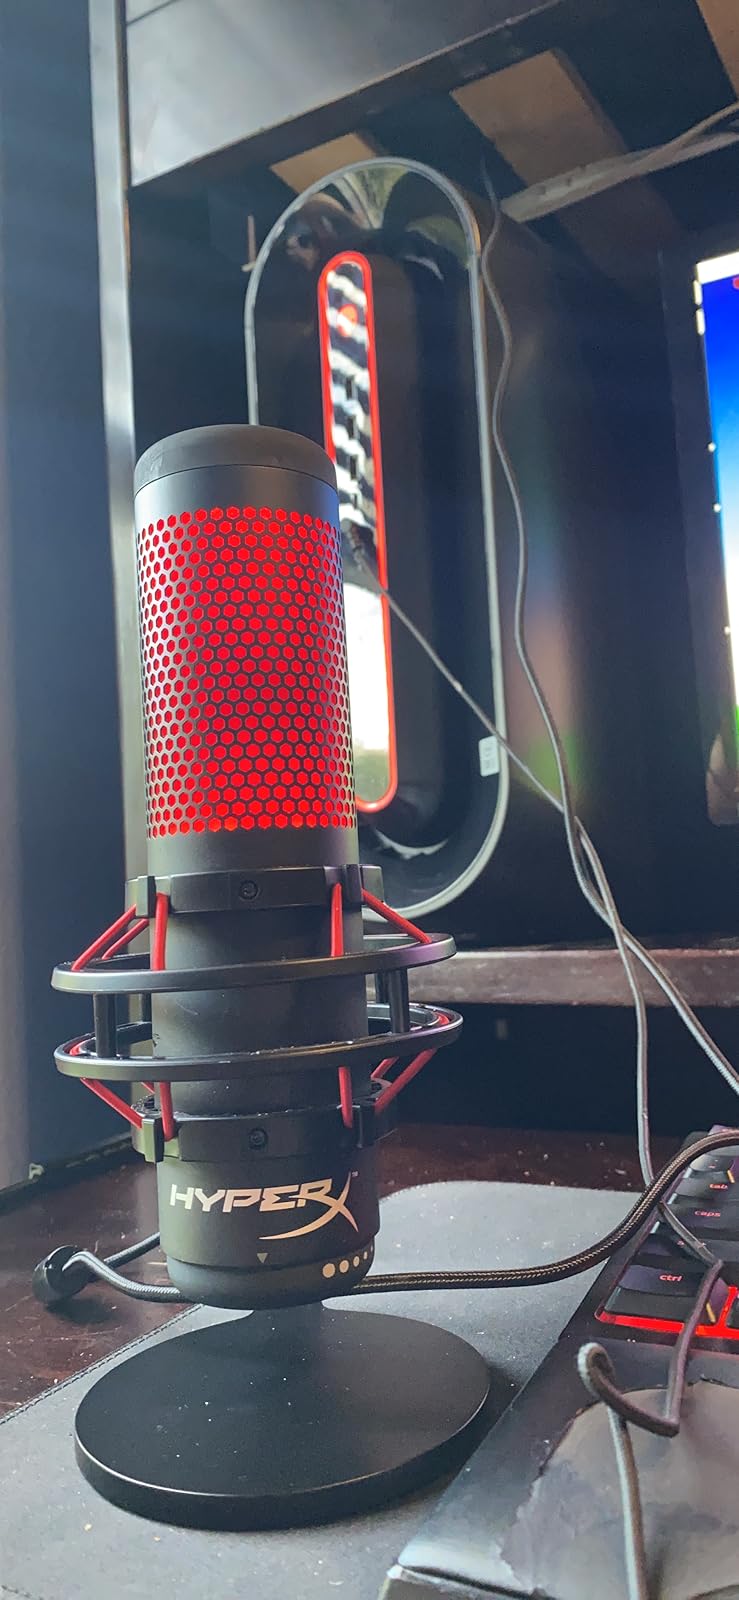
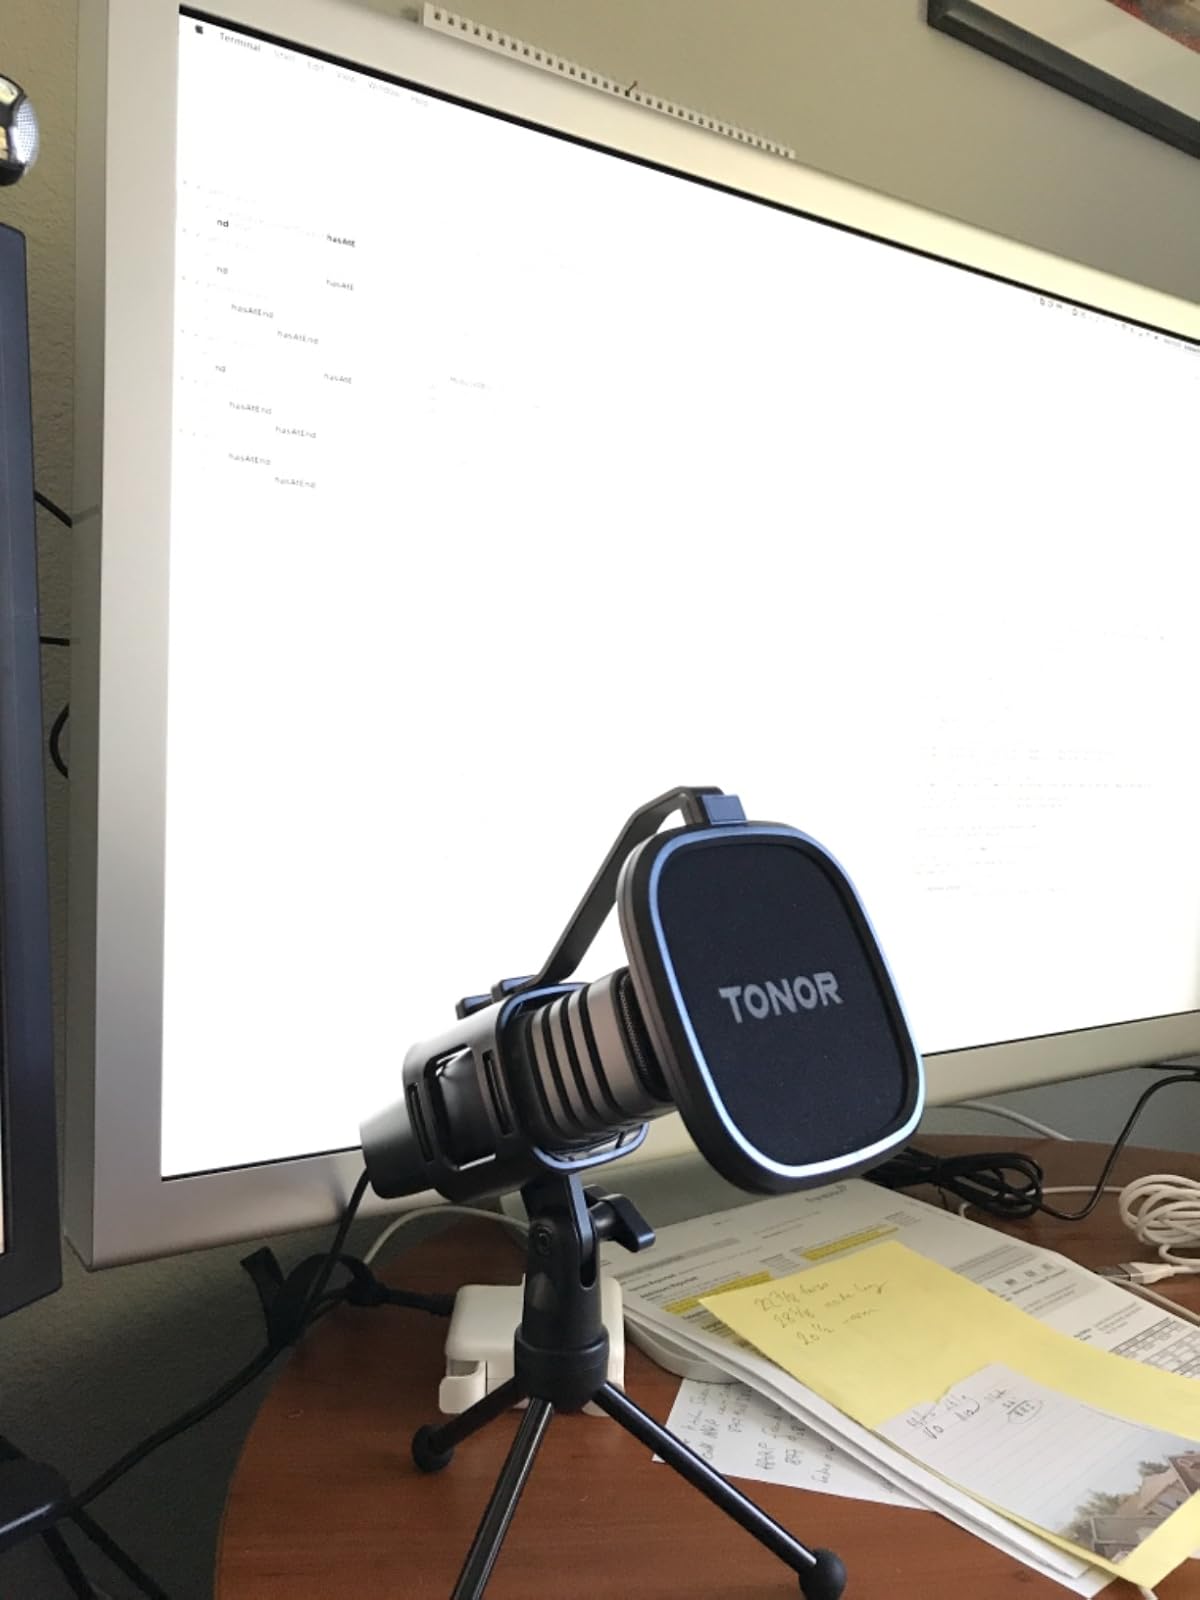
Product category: microphone
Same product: no